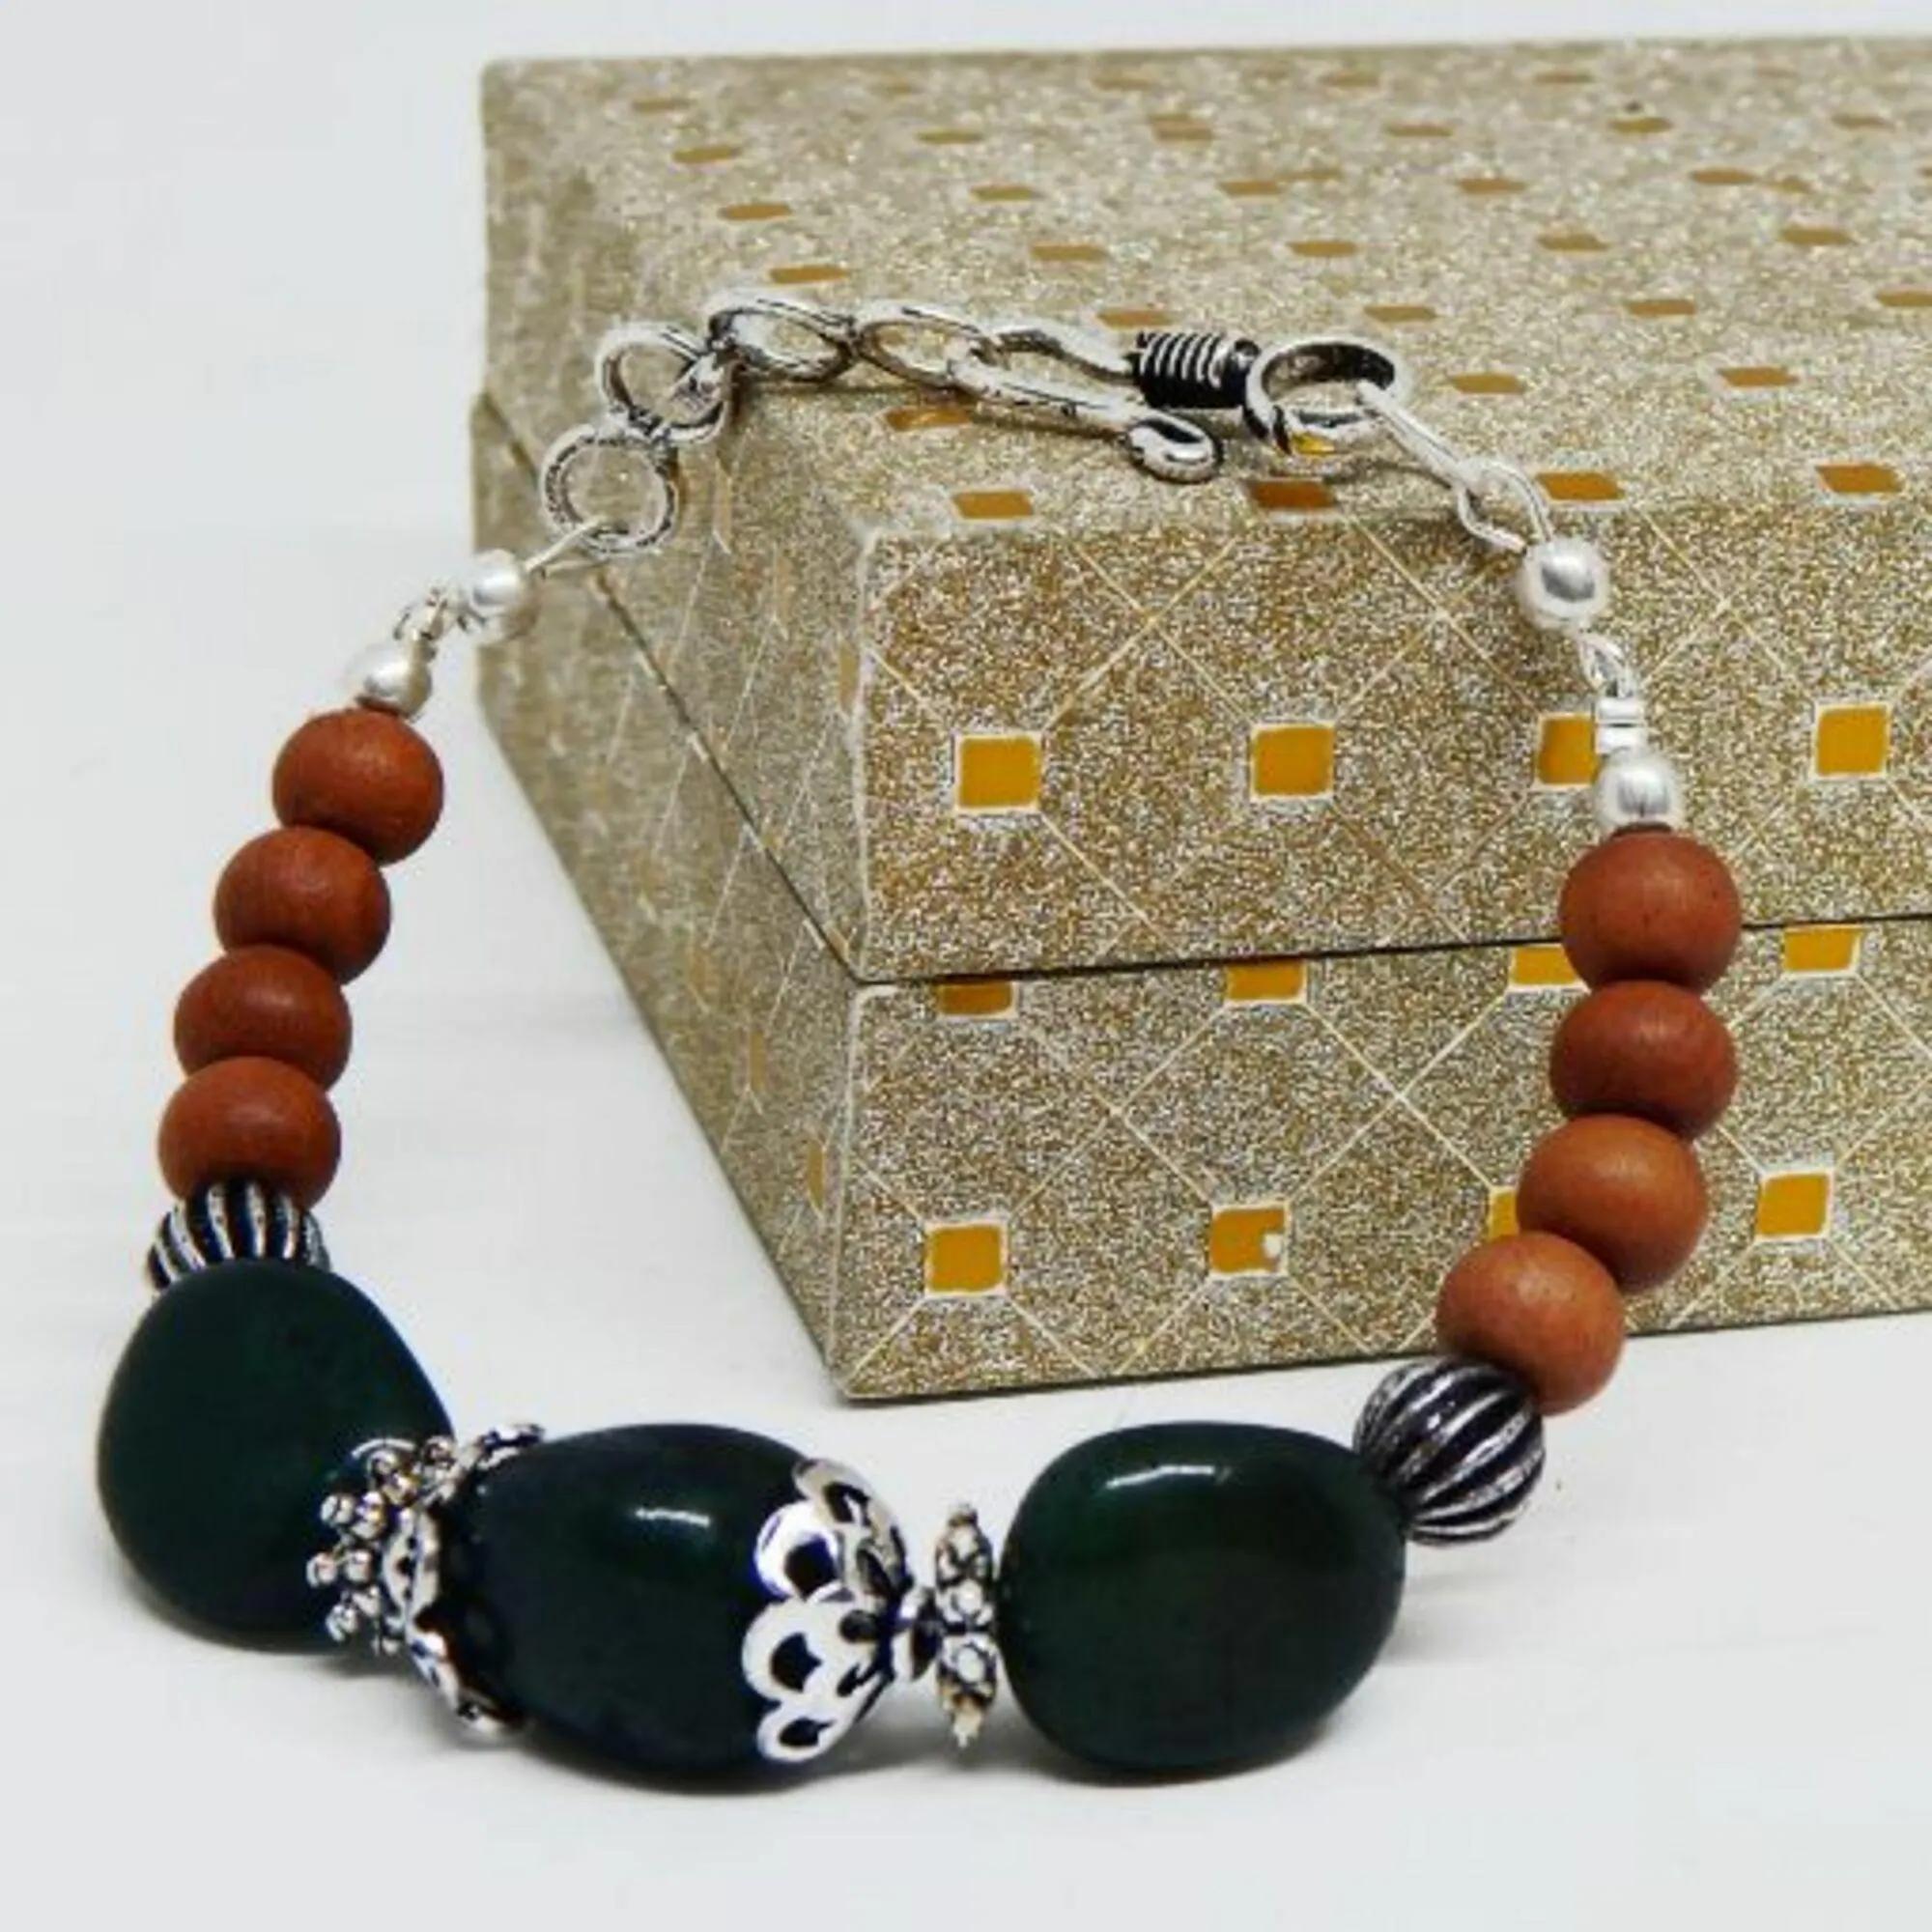
Jaya Vision Enterprises Green Aventurine Tumble & White Sandal wood Chain Bracelet
Type: Bracelets
Brand: JAYA VISION ENTERPRISES
Price: Rs. 510
 Green Aventurine Tumble & White Sandal Wood Bracelet for Heart ChakraGreen Aventurine Tumble and White Sandal Wood Beads with Copper metal beads with Silver Polish.Green Aventurine help in emotional healing and preparing one for growth. It associates one to tree of life. Its positive energy heals emotional trauma, reduces anxiety.Helps in Vision and Heart aliments, it also improves general well being. "